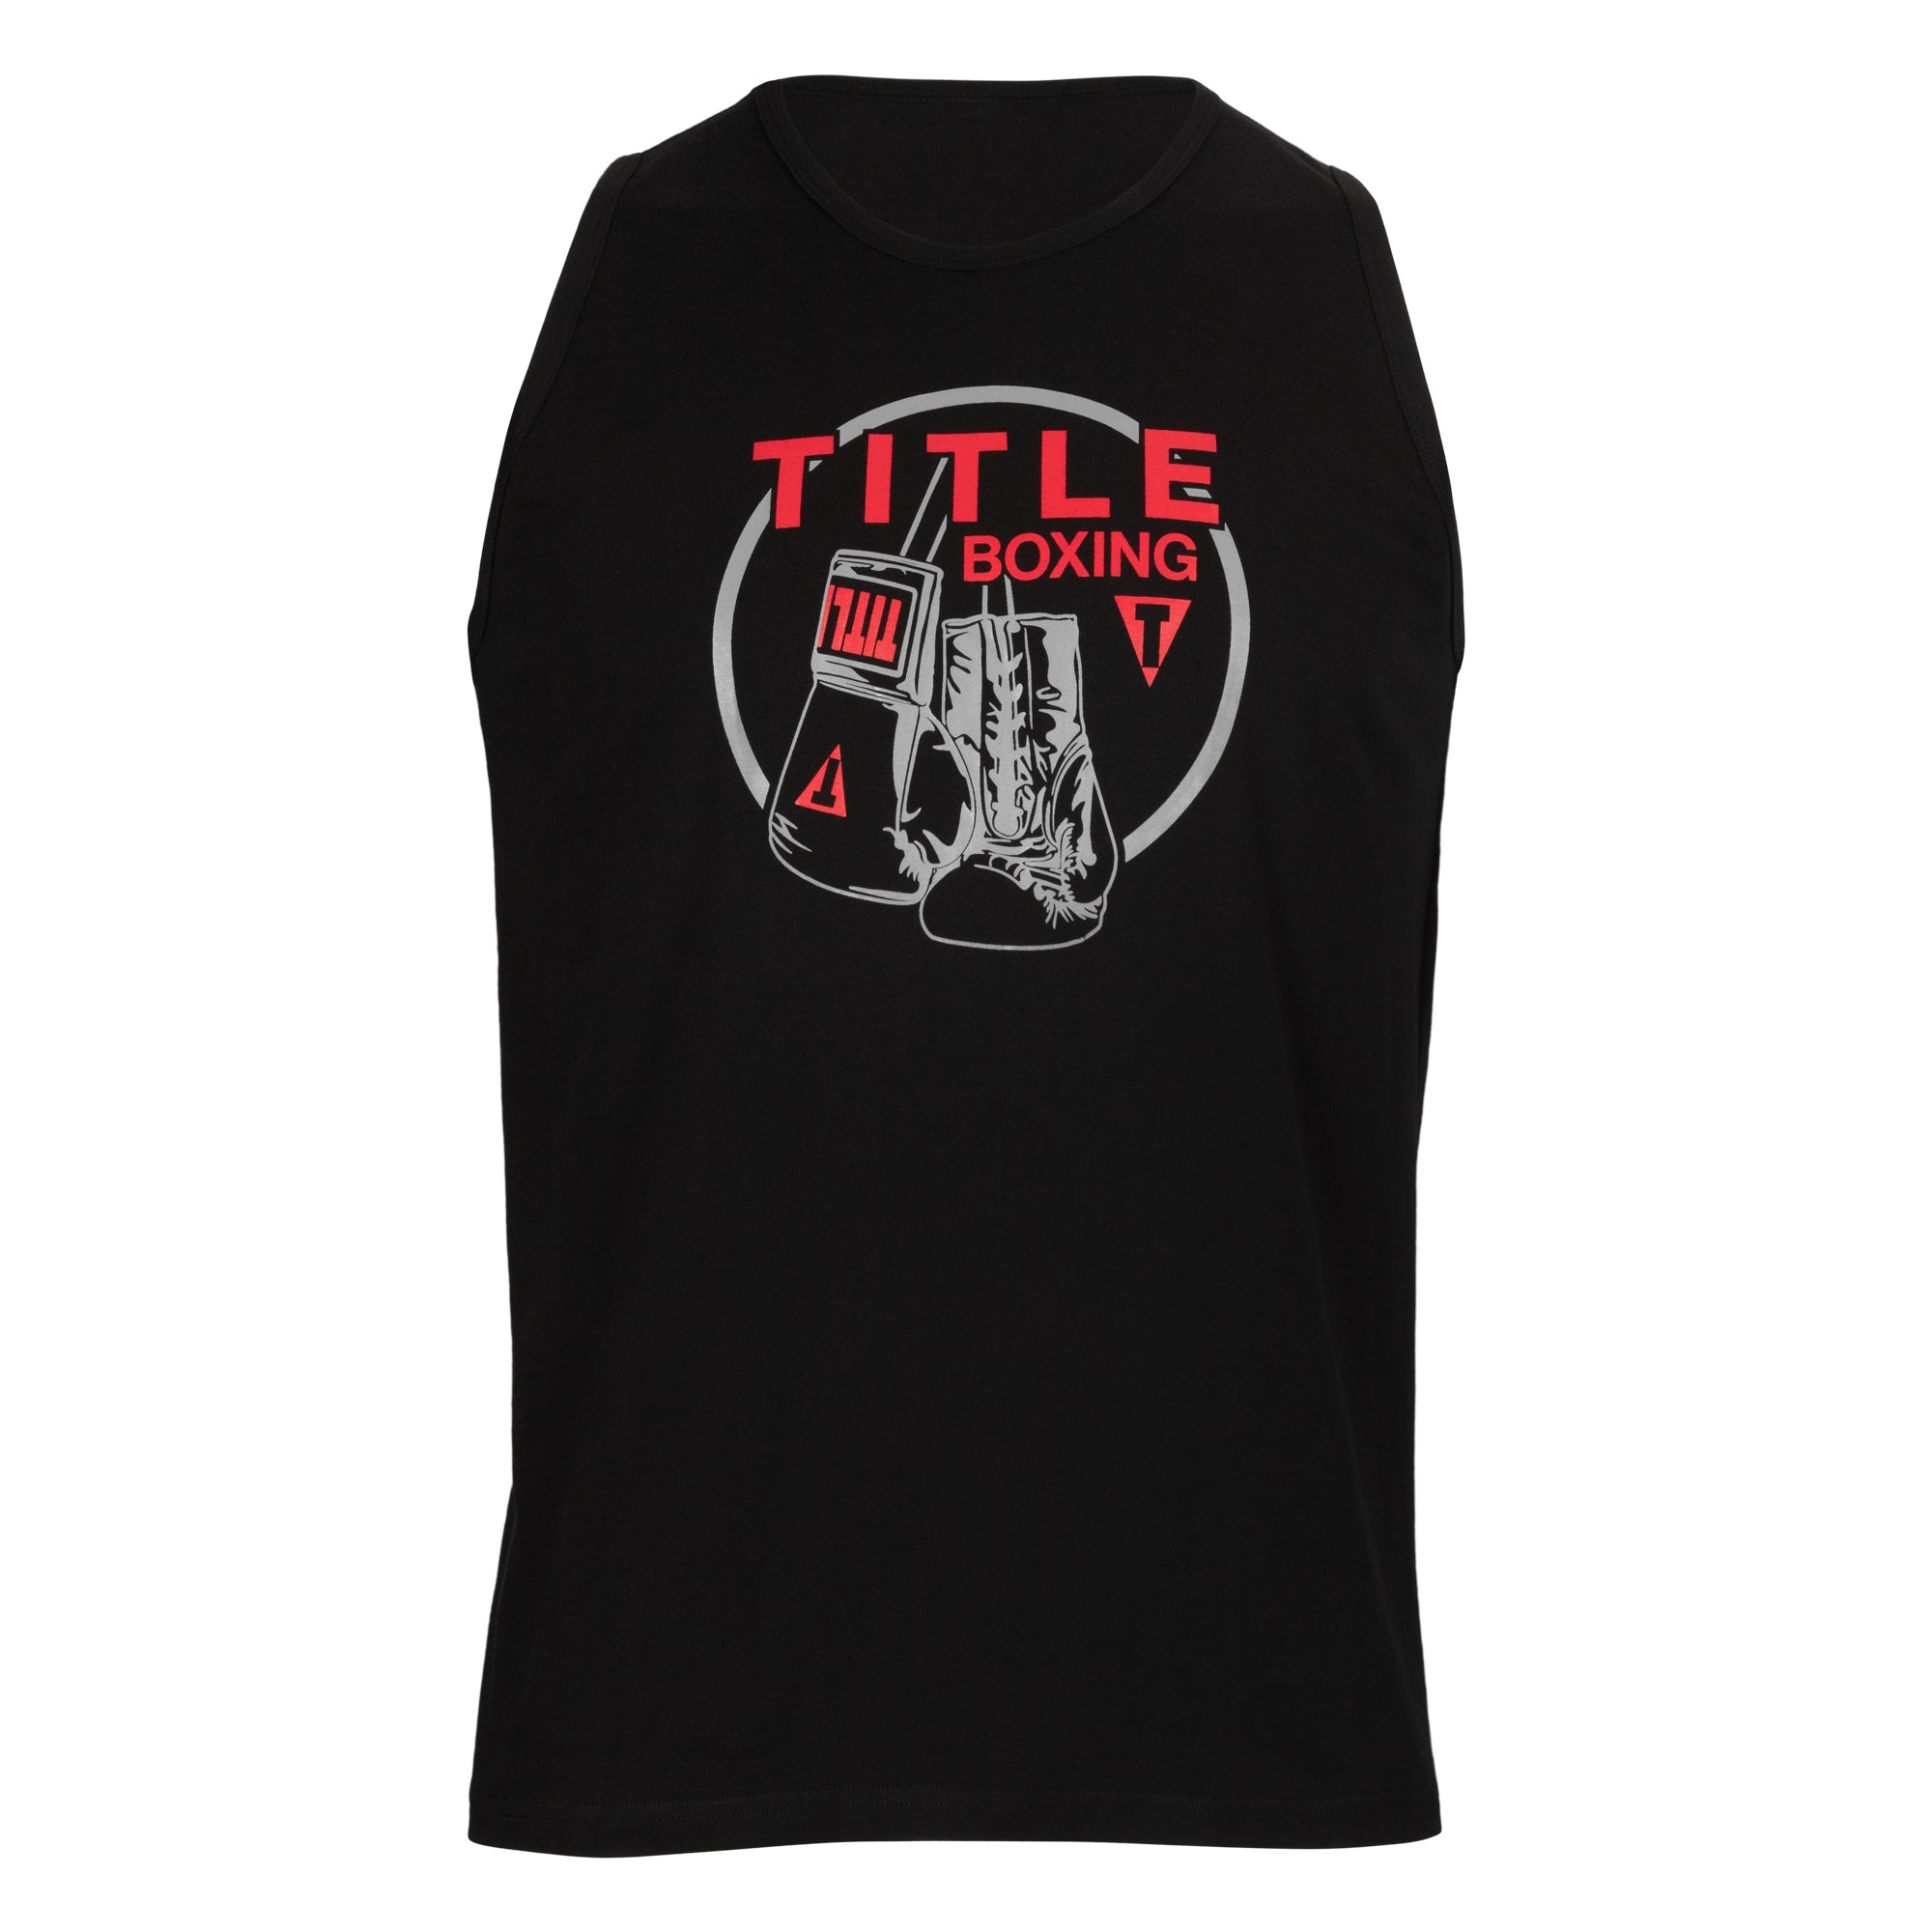
TITLE Boxing Token Tank
Flexible 90% cotton and 10% Elastane fabric allows for unrestricted movement in training. Sleeveless design makes it easy to slip on or off over your gloves. This design is meant to be Unisex.
Brand: TITLE Boxing
Category: Apparel & Accessories > Clothing > Activewear > Activewear Tops > Tank Tops